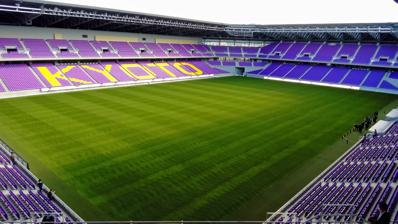
Building: Sanga Stadium by Kyocera
Country: Japan
Year built: 2020
You can help expand this article with text translated from the corresponding article in japanese . (October 2024) Click [show] for important translation instructions. Do not translate text that appears unreliable or low-quality. If possible, verify the text with references provided in the foreign-language article. You must provide copyright attribution in the edit summary accompanying your translation by providing an interlanguage link to the source of your translation. A model attribution edit summary is (using German): Content in this edit is translated from the existing German Wikipedia article at [[:de:Exact name of German article]]; see its history for attribution. You may also add the template {{Translated page|japanese|Exact name of japanese article}} to the talk page . For more guidance, see Wikipedia:Translation . Sanga Stadium by Kyocera サンガスタジアム by KYOCERA Kyoto Stadium, January 2020 Sanga Stadium by Kyocera Location in Japan Show map of Japan Sanga Stadium by Kyocera Location in Kyoto Prefecture Show map of Kyoto Prefecture Former names Kyoto Stadium Location Kameoka , Kyoto Prefecture , Japan Coordinates 35°1′1″N 135°35′5″E / 35.01694°N 135.58472°E / 35.01694; 135.58472 Public transit JR-E11 Sagano Line at Kameoka Owner Kyoto Prefecture Operator VIVA & Sanga Executive suites 16 Capacity 21,600 Field size 126 × 84 m Field shape Rectangular Acreage 8.2 acres (3.3 ha) Surface Grass Construction Broke ground 20 January 2018 ; 6 years ago ( 2018-01-20 ) Opened 11 January 2020 ; 5 years ago ( 2020-01-11 ) Construction cost ¥ 16.7 billion Architect Nikken Sekkei Structural engineer Tohata Architects & Engineers General contractor Takenaka /Kohsei/Osamura JV Tenants Kyoto Sanga (2020–present) Sanga Stadium by Kyocera ( サンガスタジアム by Kyocera , Sanga sutajiamu bai kyōsera ) , formerly was a.k.a. Kyoto Stadium ( 京都スタジアム , Kyōto sutajiamu ) , is a stadium in Kameoka , Kyoto Prefecture , Japan . It primarily serves as the home to Kyoto Sanga F.C. of the Japan Professional Football League (J.League). It was completed in early 2020, in time for the 2020 J2 League season. The naming rights were purchased by ceramic company Kyocera at ¥ 2 billion over 20 years in 2019. References